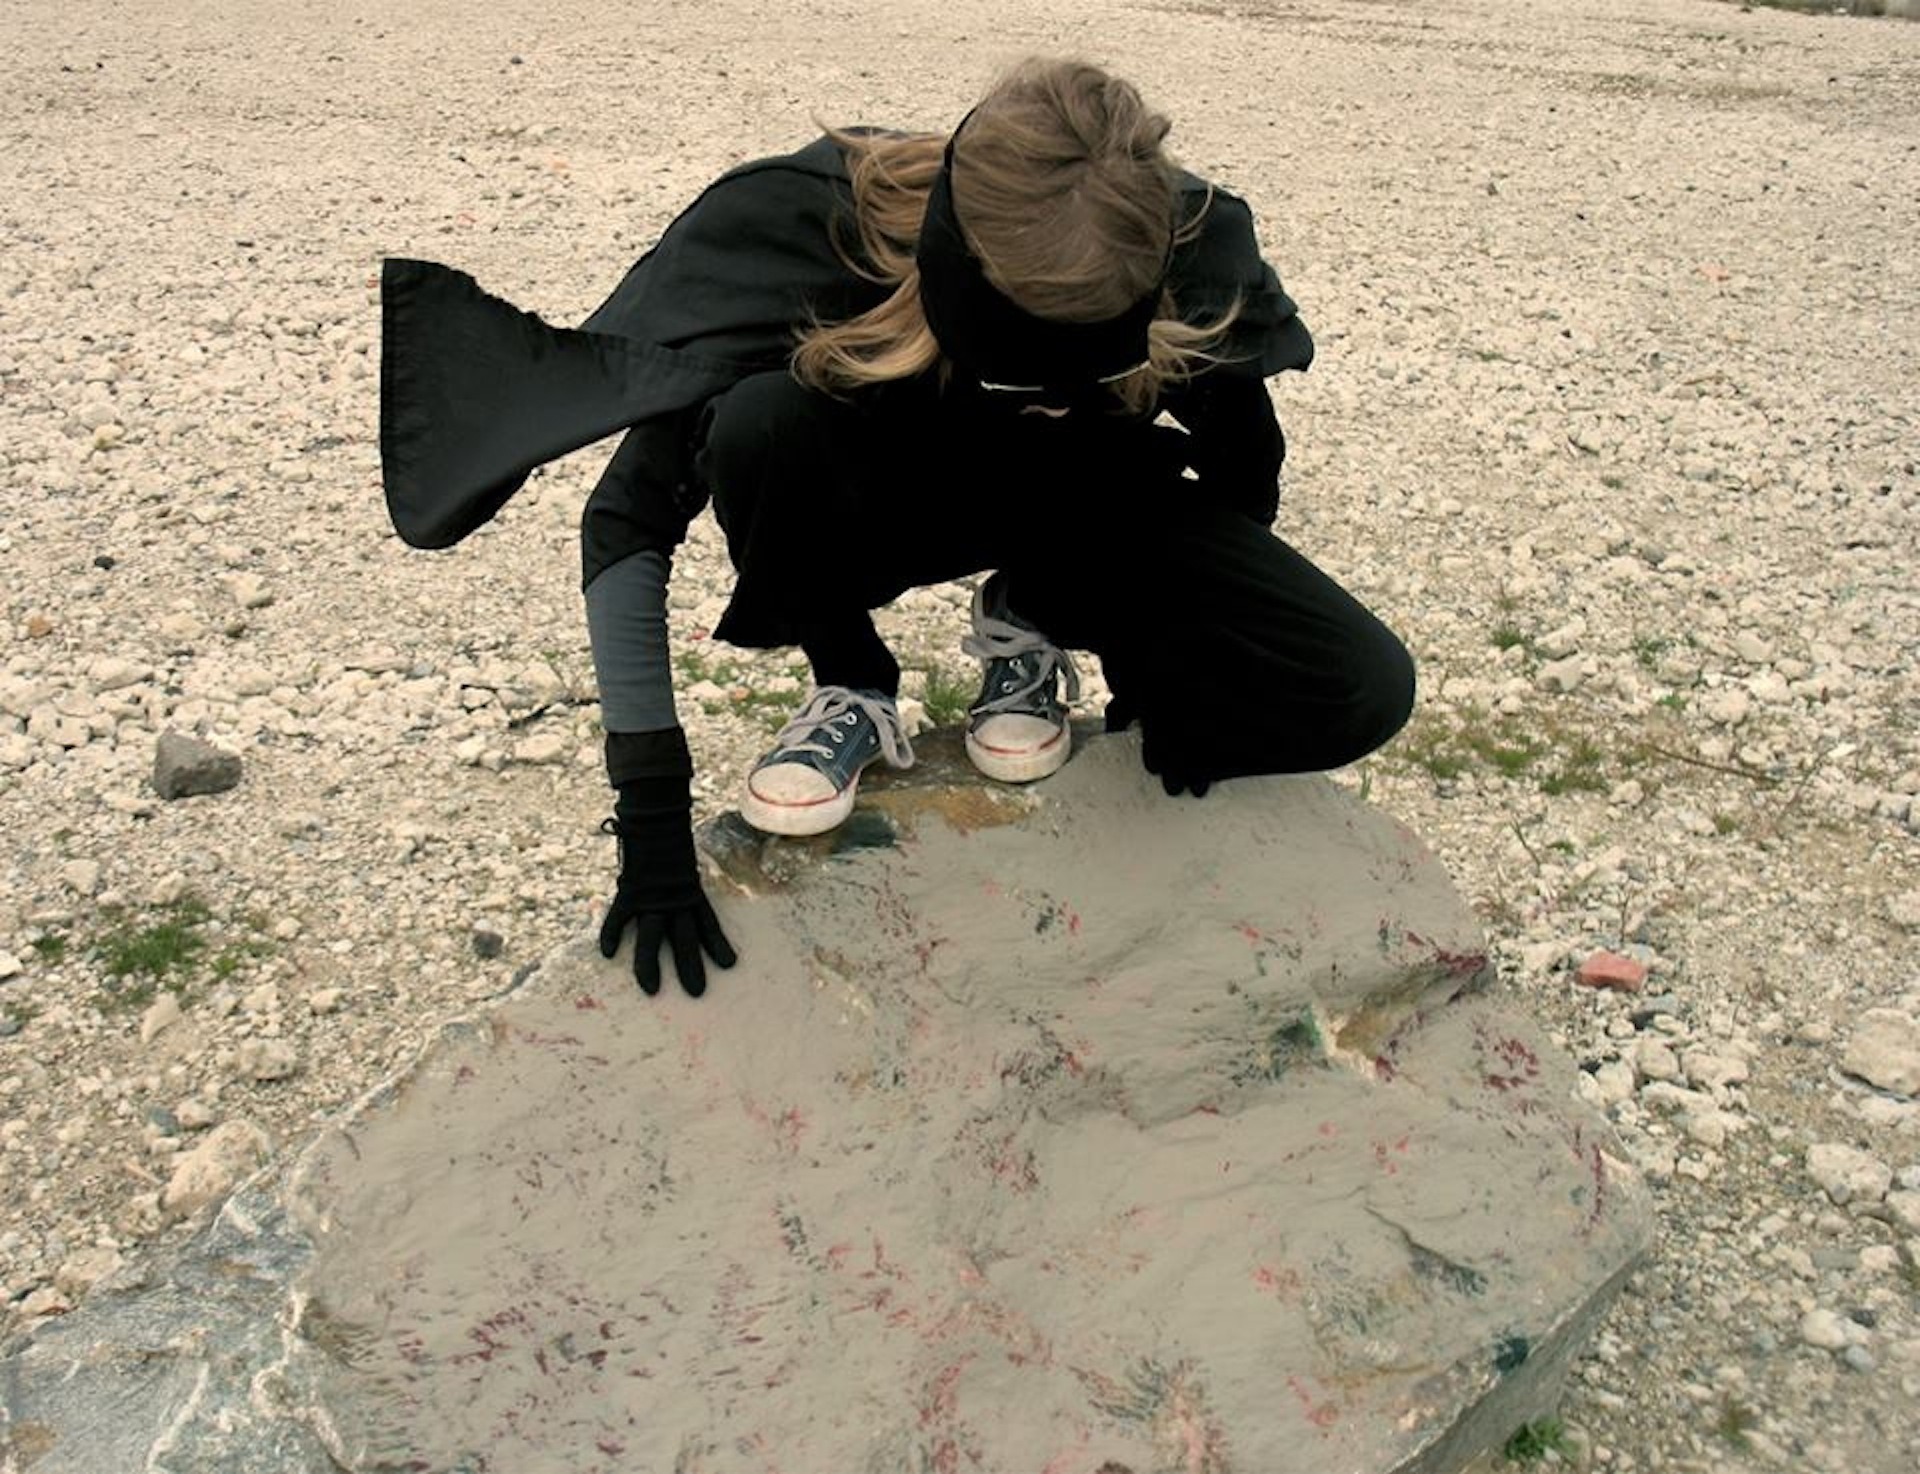
rock, play, boy, youth, child, sculpture, superhero, human positions